Maxie Theatre

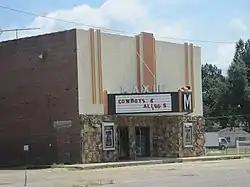

The Maxie Theatre was a historic movie theatre at 136 Arkansas Highway 463 South in Trumann, Arkansas. It is a single-screen theatre, housed in a large Art Deco structure built in 1948-9 by Zell Jaynes. At the time of its opening it featured the latest in amenities, including air conditioning, upholstered seats, and a fancy curtain to cover the screen. It also had a purpose-built segregated seating area for African-American in the balcony, with separate entrance, ticketing, and concession facilities. Until its closure in 2012 the theatre was one of oldest continuously-operating businesses in Trumann and was the town's only theatre.